Saint-Didier-sous-Riverie

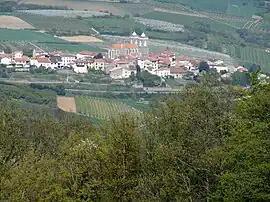
The village of Saint-Didier-sous-Riverie in the middle of orchards.

Saint-Didier-sous-Riverie (literally "Saint-Didier under Riverie") is a former commune in the Rhône department in eastern France. On 1 January 2017, it was merged into the new commune Chabanière.